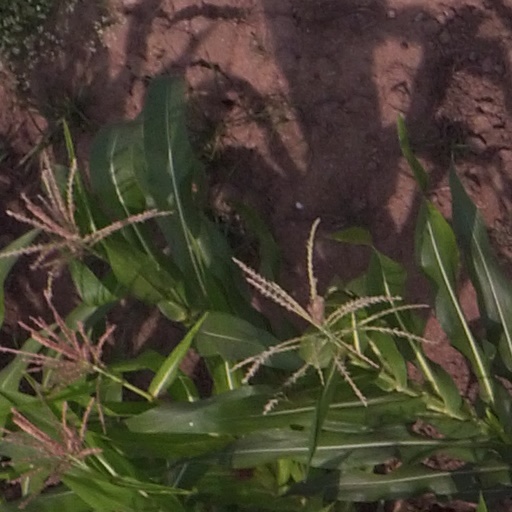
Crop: maize; corn